Transcriptome in vivo analysis tag

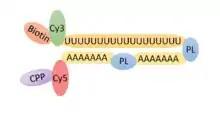
Chemical components cartoon of a TIVA tag before photoactivation. "PL" refers to a photocleavable linker and "CPP" refers to a cell-penetrating peptide

A transcriptome in vivo analysis tag (TIVA tag) is a multifunctional, photoactivatable mRNA-capture molecule designed for isolating mRNA from a single cell in complex tissues.